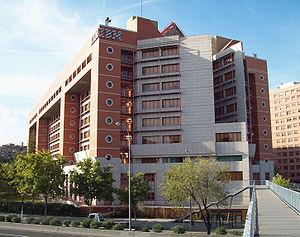
International Business Machines Corporation, connue sous le sigle IBM, est une société multinationale américaine présente dans les domaines du matériel informatique, du logiciel et des services informatiques.